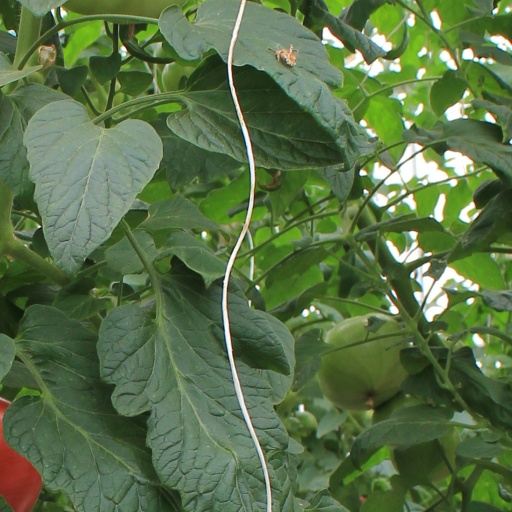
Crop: tomato